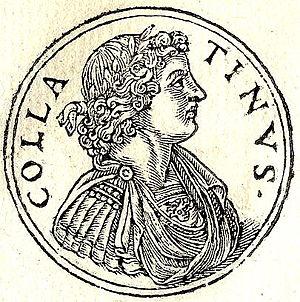
Lucius Tarquinius Collatinus, dit Tarquin Collatin, est un homme politique légendaire des débuts de la République romaine.